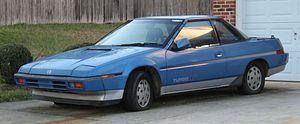
La Subaru XT est un ancien modèle de Subaru. Elle était appelée Vortex en Australie et en Nouvelle-Zélande, XT6 en Amérique du Nord et en Europe et Alcyone au Japon. La Subaru XT était disponible en traction ou avec une transmission aux 4 roues enclenchable.